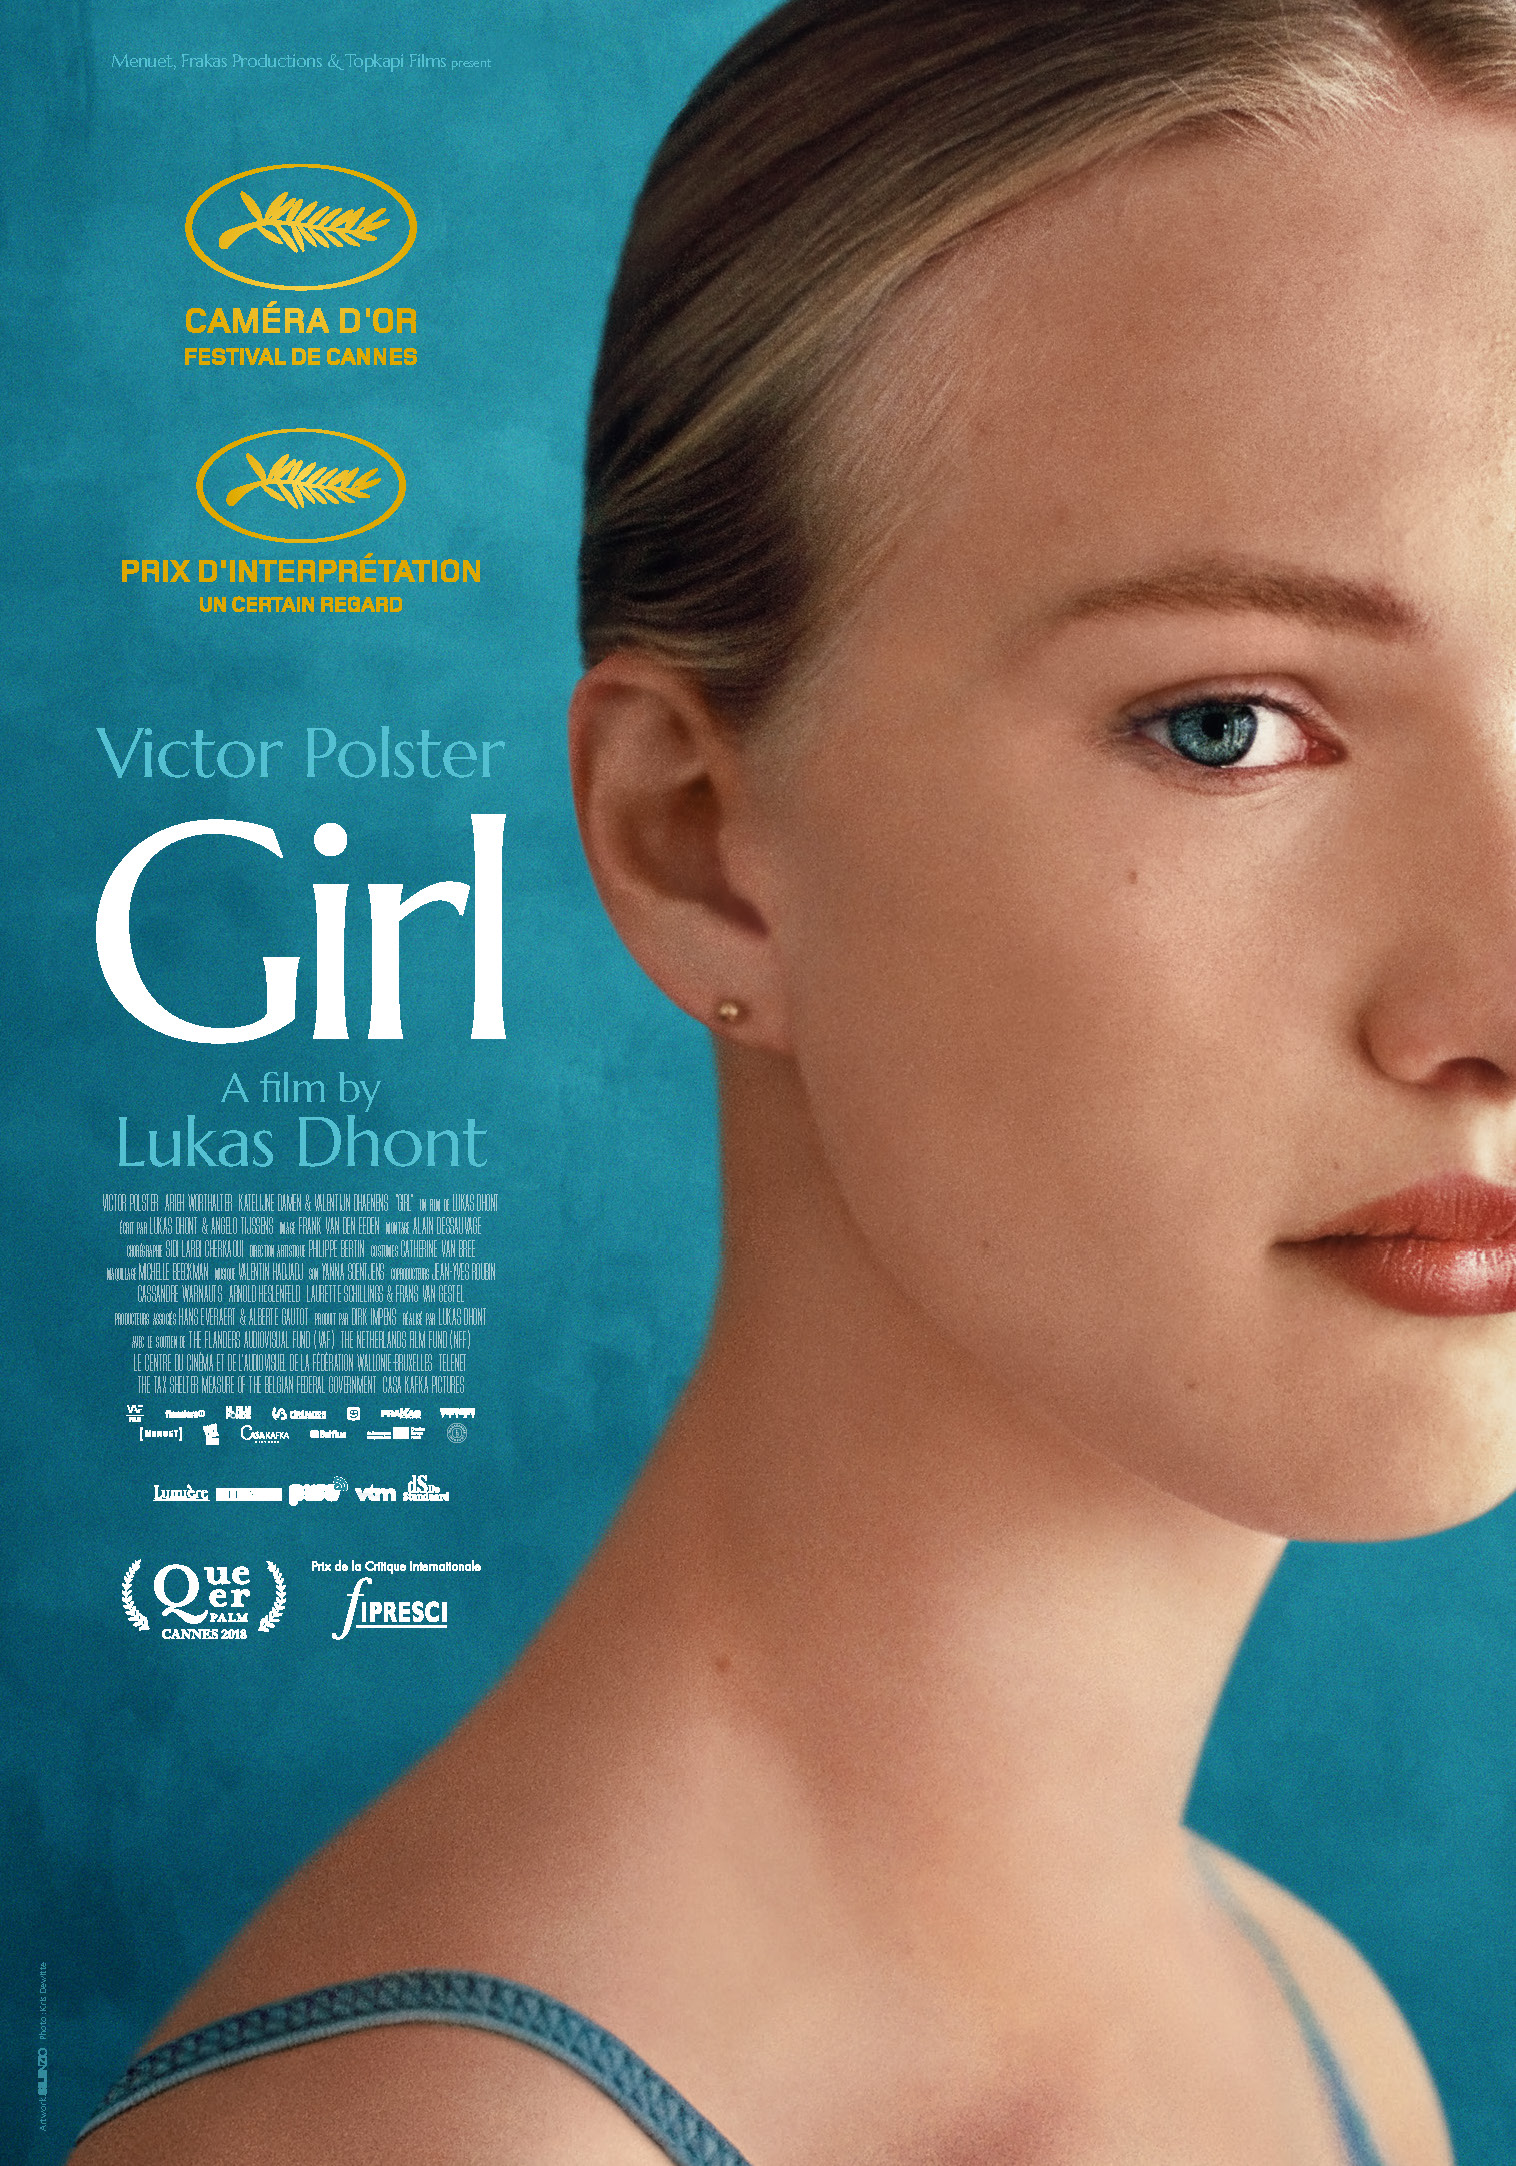
Gender: women